Lei cha

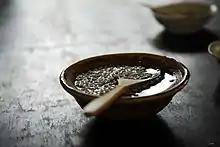
Hakka lei cha

Lei cha (pronounced ) or ground tea is a traditional Southern Chinese tea-based beverage or gruel in Hakka cuisine.